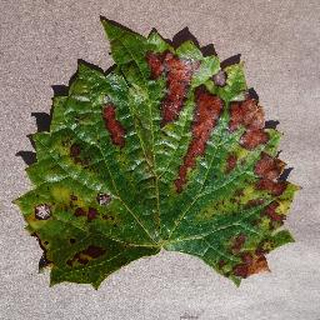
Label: grape_esca_black_measles